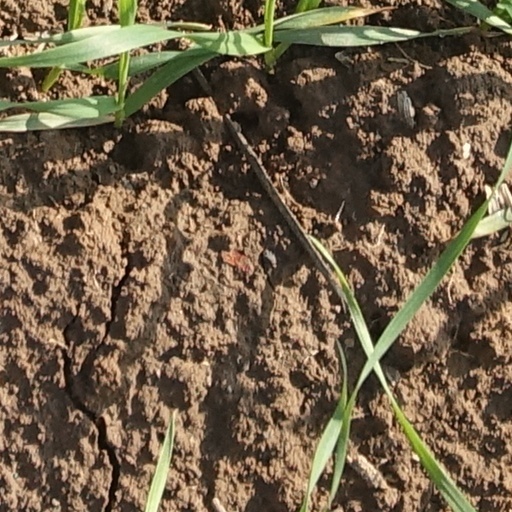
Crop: wheat